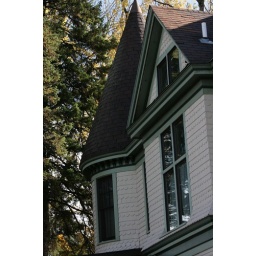
The four-pane window is stained glass and it shines into the open stairway. The window in the round part is our bedroom.